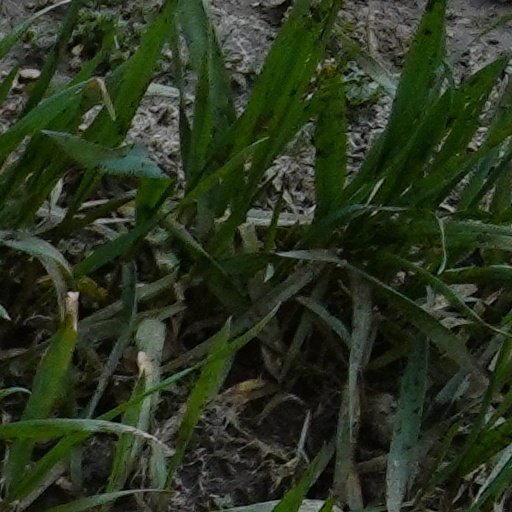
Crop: wheat